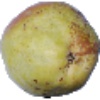
Label: Pear Williams 1